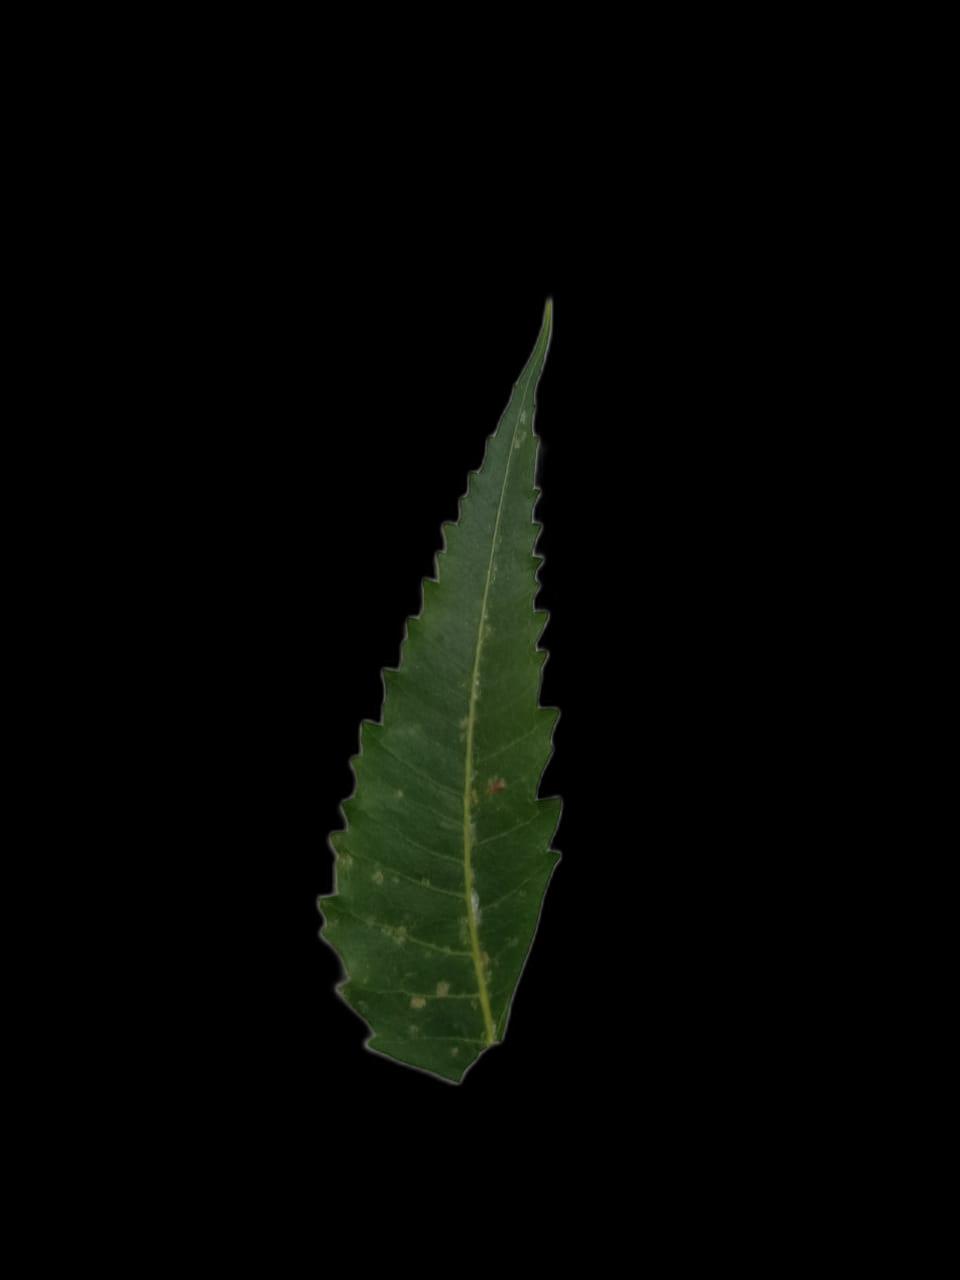
Plant: Neem